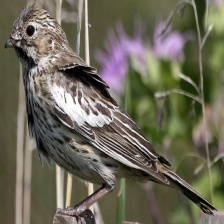
Species: LARK BUNTING
Scientific name: CALAMOSPIZA MELANOCORYS
ImageNet parent category: indigo_bunting